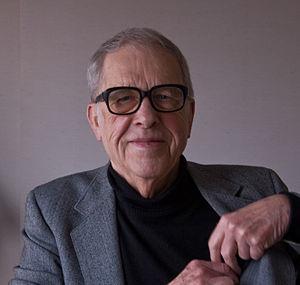
Donald Richie, né le 17 avril 1924 à Lima et mort le 19 février 2013 à Tokyo, est un écrivain américain et critique de cinéma et littéraire, spécialiste de la culture japonaise et particulièrement du cinéma japonais. Il est considéré comme un des tout premiers occidentaux à avoir introduit et commenté le cinéma japonais auprès des publics occidentaux, à partir des années 50.